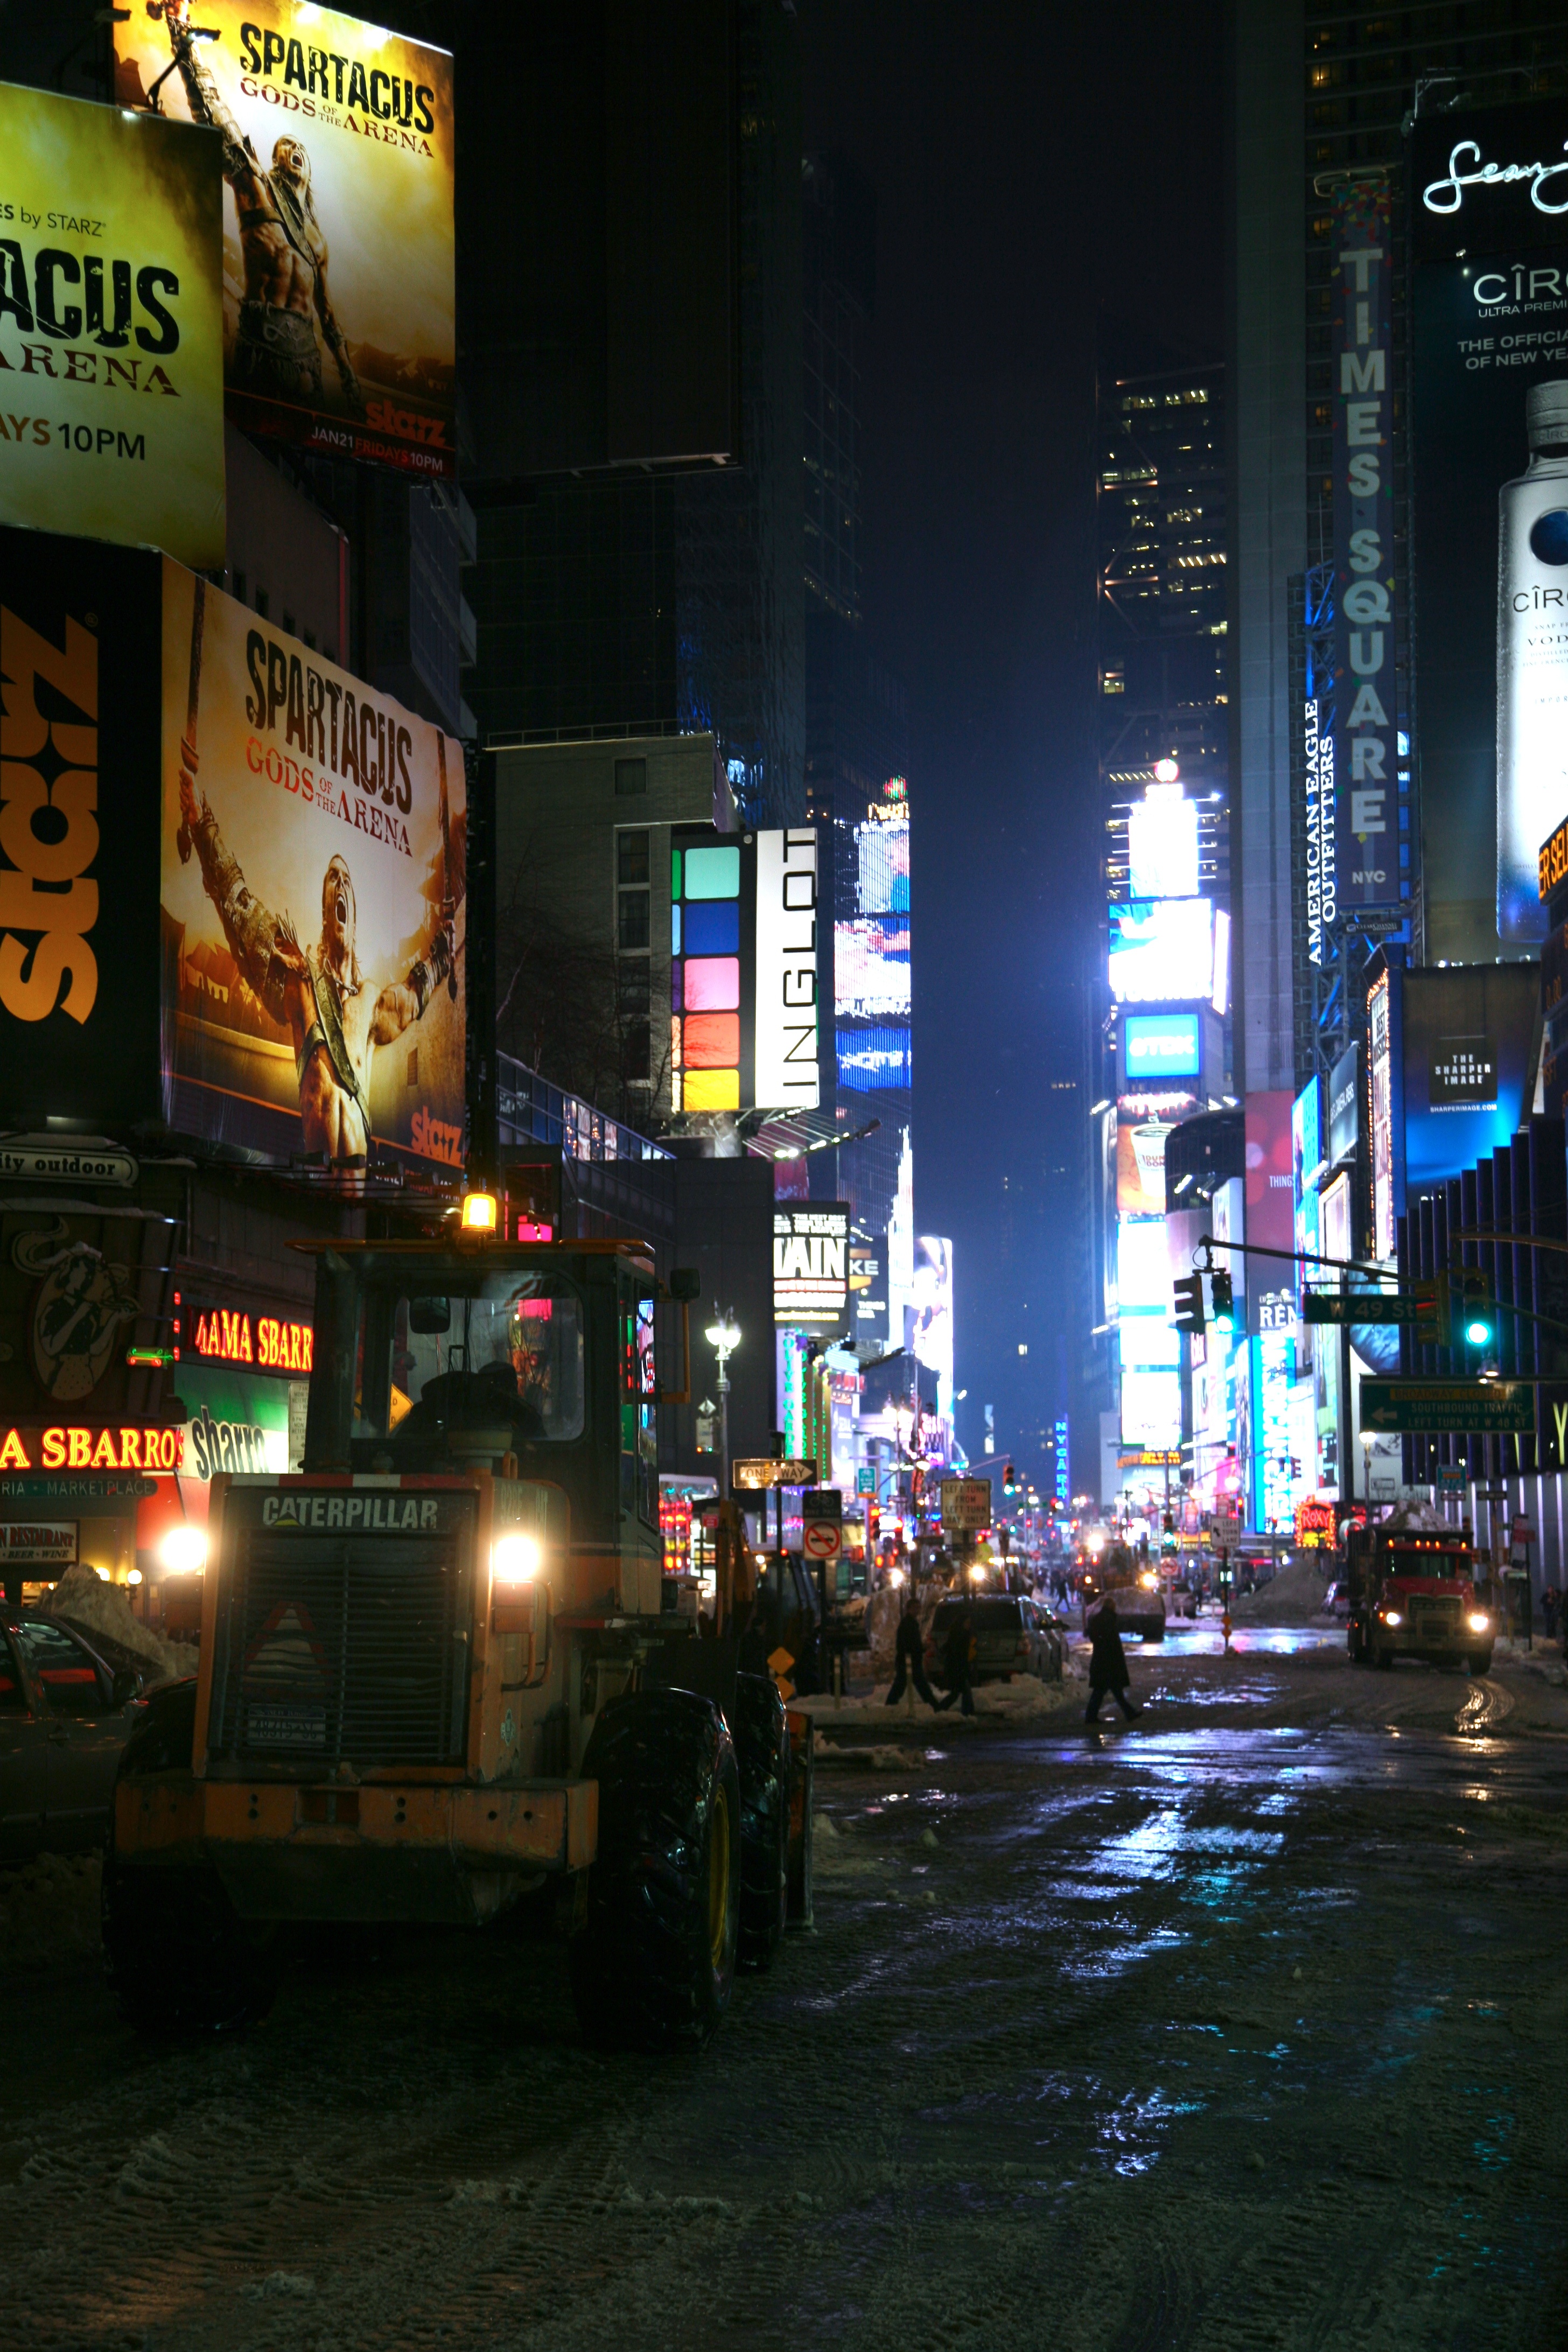
light, road, street, night, city, manhattan, cityscape, downtown, evening, nyc, lighting, newyork, infrastructure, newyorkcity, ny, canon5d, midtown, metropolis, canonef24105mmf4lisusm, theatredistrict, timessquare, urban area, human settlement